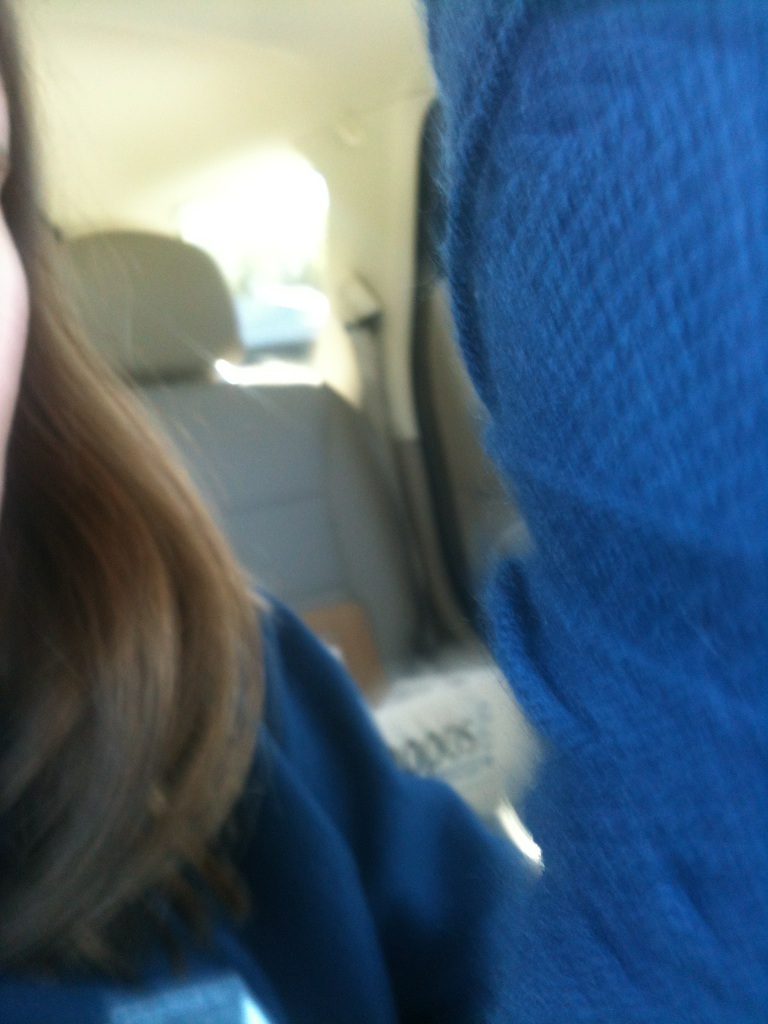Question: what color is this?
Answer: blue